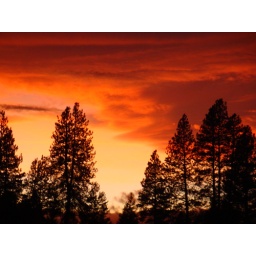
Evening sky over Summit High School football field - Bend, OR (10/2009)